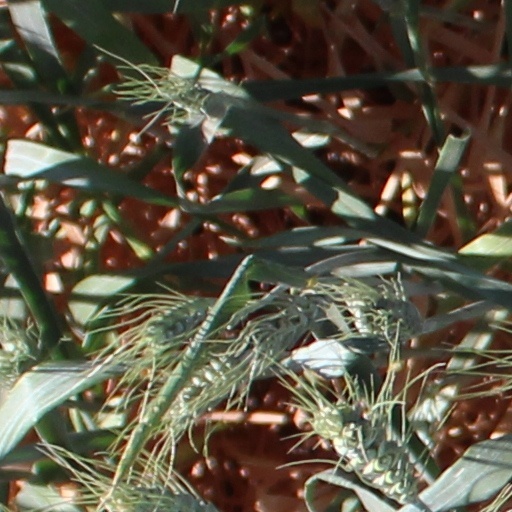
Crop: wheat